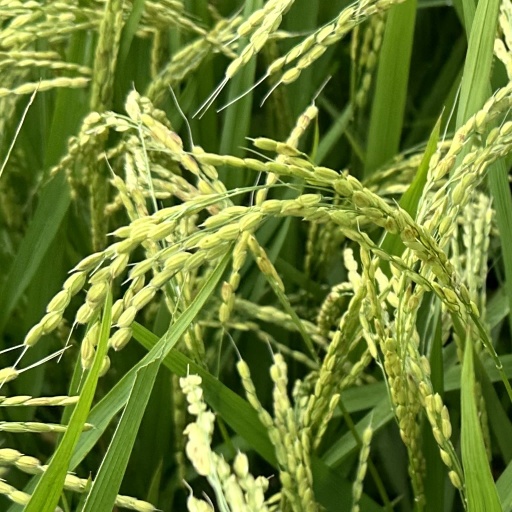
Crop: rice